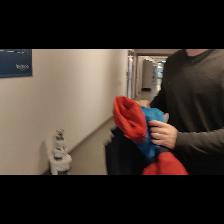
Label: Human